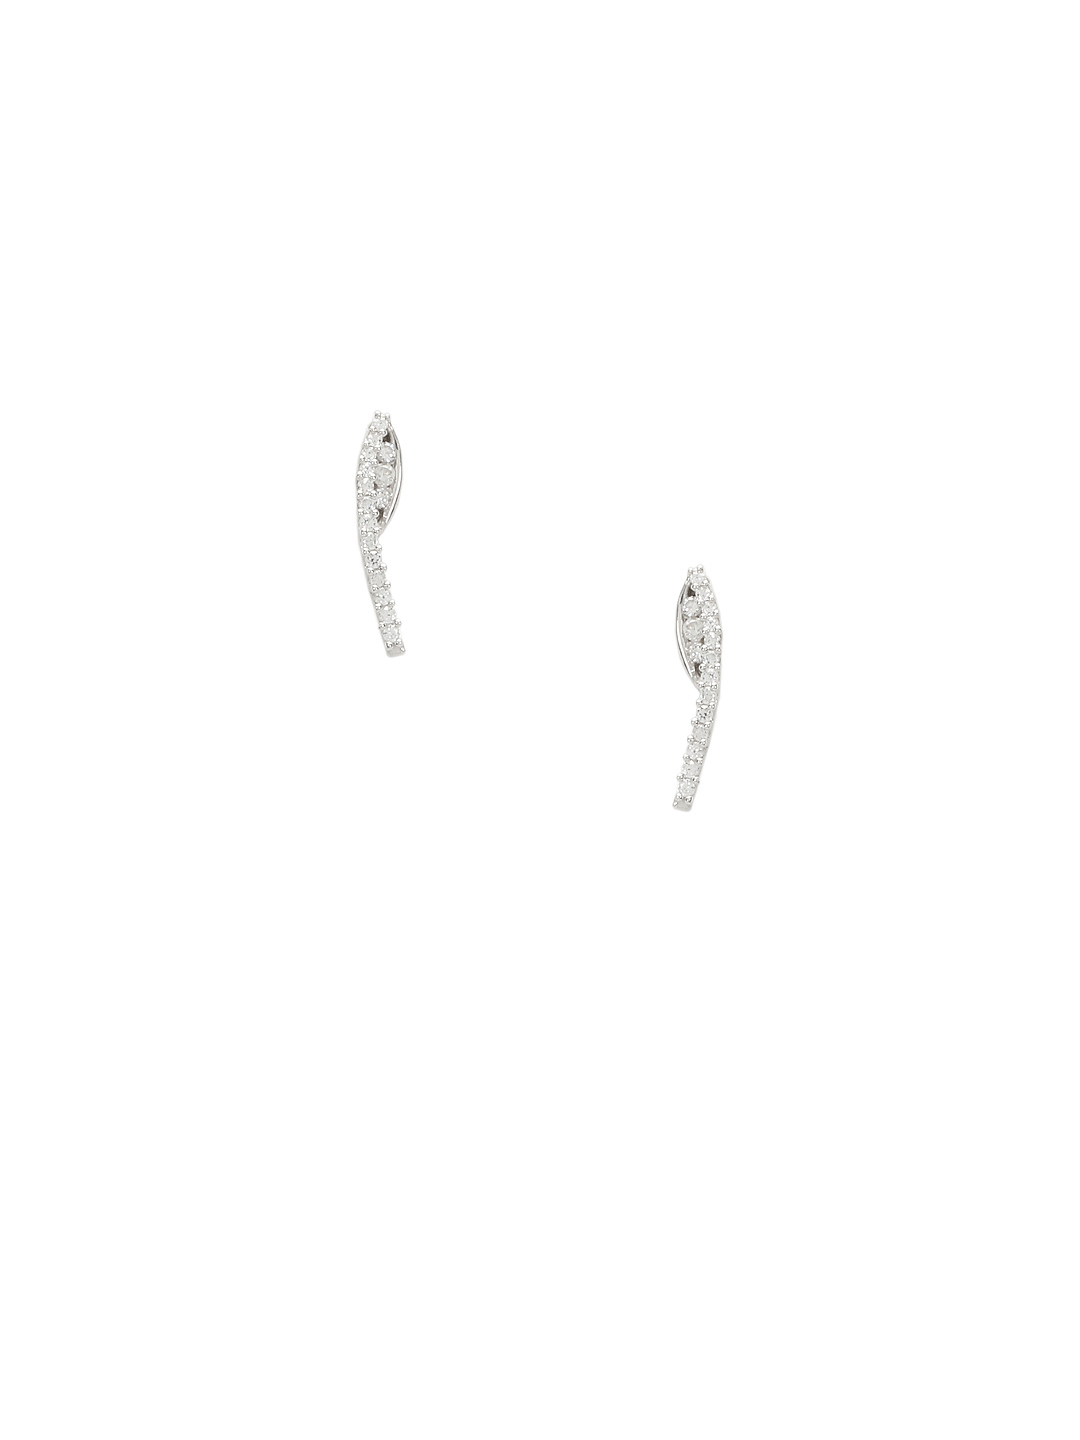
Lucera Silver Earrings
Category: Accessories / Jewellery / Earrings
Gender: Women
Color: Silver
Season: Summer 2013
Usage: Casual